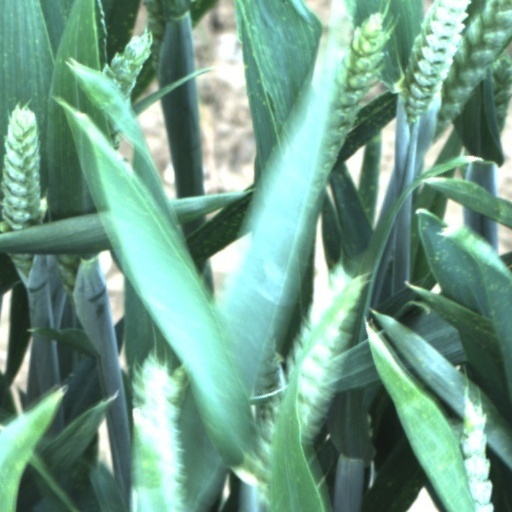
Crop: wheat